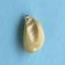
Maize quality: Good